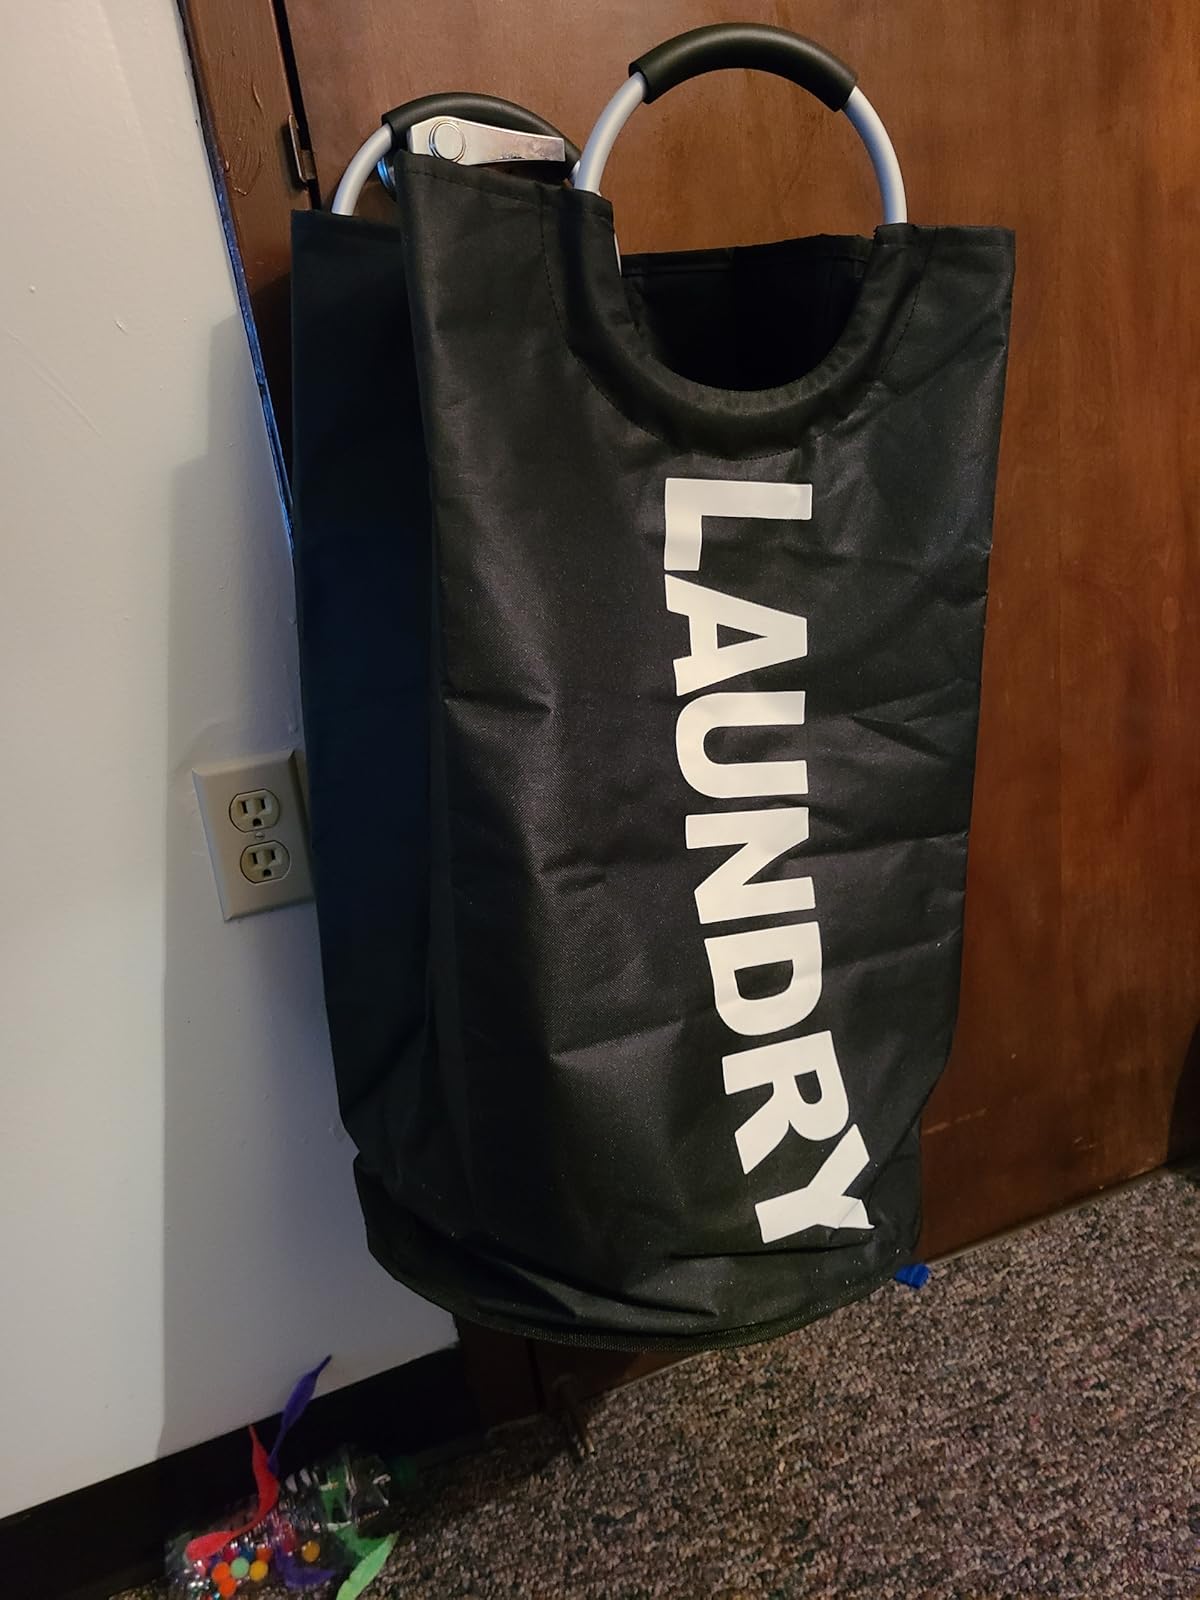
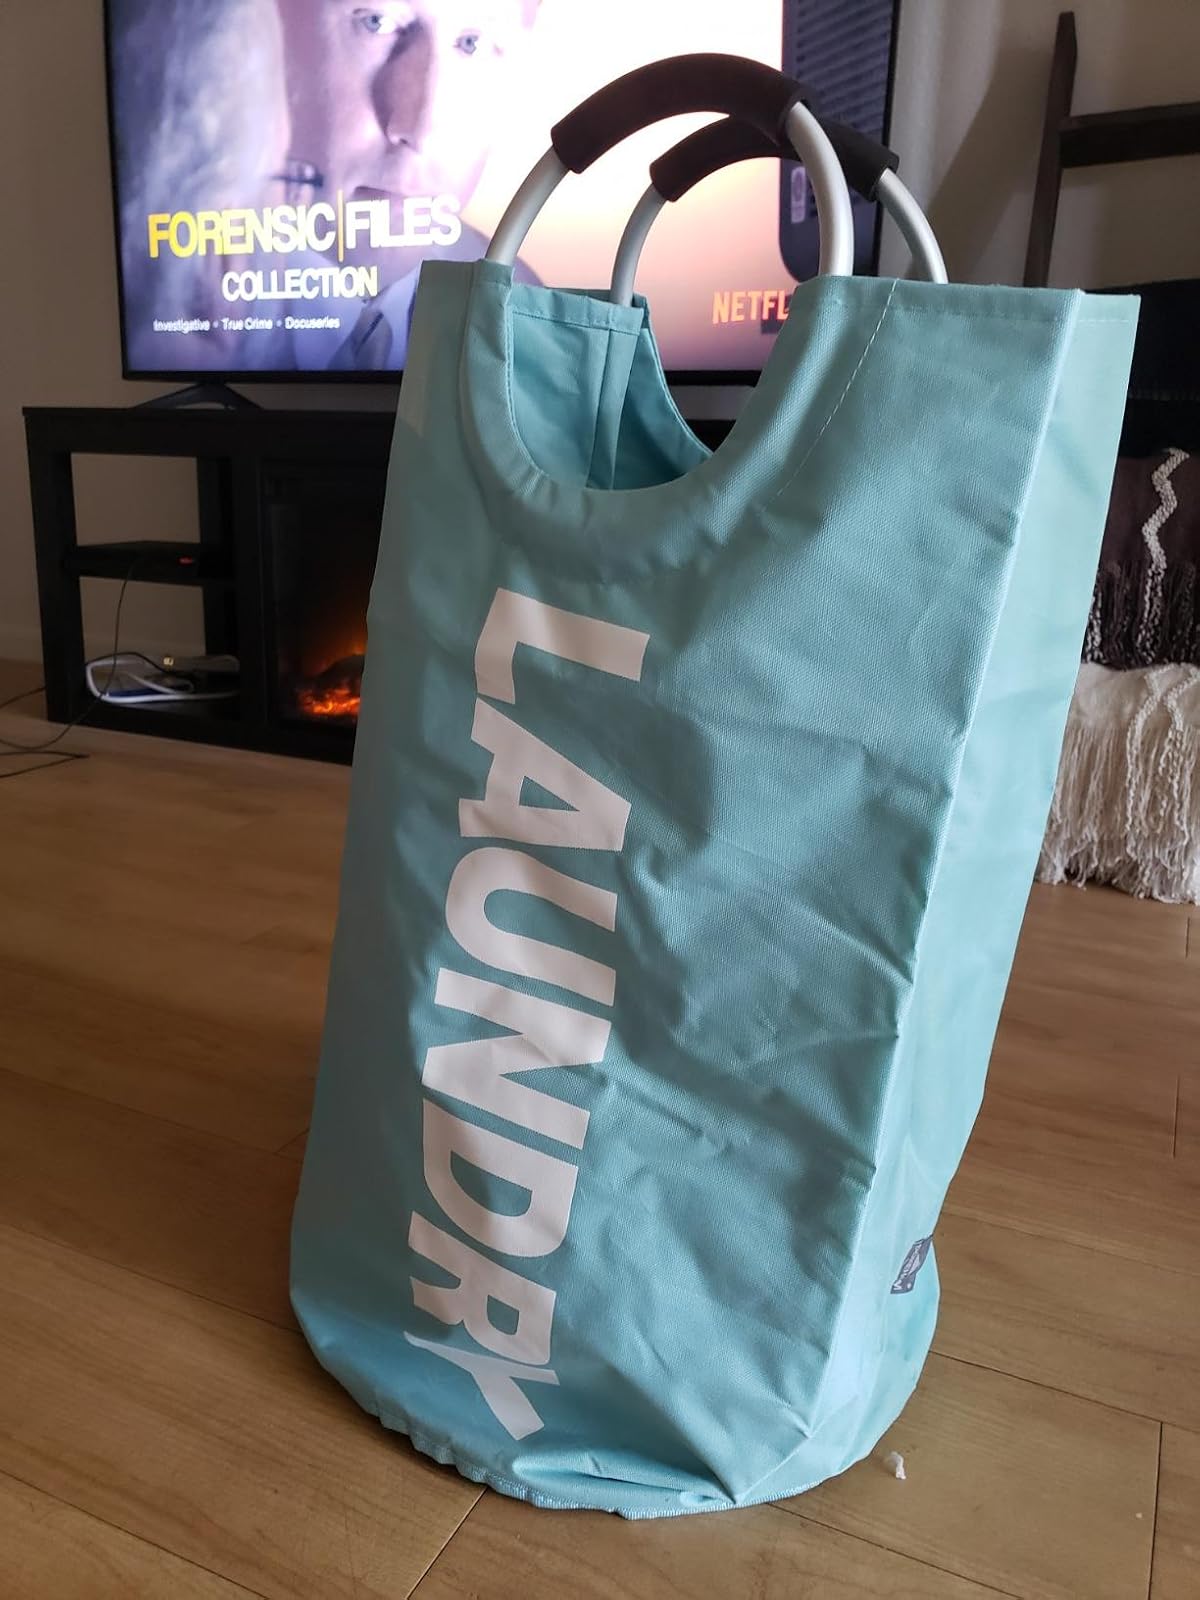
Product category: items_hamper
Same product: no